Great bustard

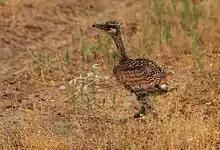
Bustard juvenile

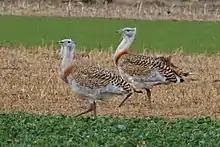
Adult great bustards.

The great bustard breeds in March, and a single male may mate with up to five females. Before mating, the males moult into their breeding plumage around January. Males establish dominance in their groups during winter, clashing violently by ramming into and hitting each other with their bills. Like other bustards, the male great bustard displays and competes for the attention of females on what is known as a lek. In this species, the male has a flamboyant display beginning with the strutting male puffing up his throat to the size of a football. He then tilts forwards and pulls his head in so that the long whiskery chin feathers point upwards and the head is no longer visible. He next cocks his tail flat along his back, exposing the normally hidden bright white plumage then he lowers his wings, with the primary flight feathers folded but with the white secondaries fanning out. The displaying males, who may walk around for several minutes at a time with feathers flared and head buried waiting for hens to arrive, have been described as a "foam-bath" because of their appearance.